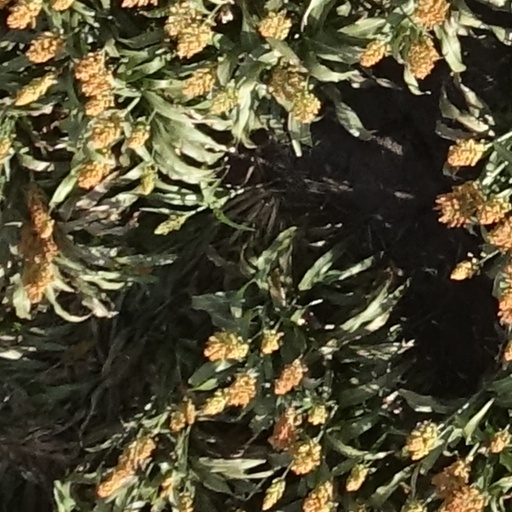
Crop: sorghum